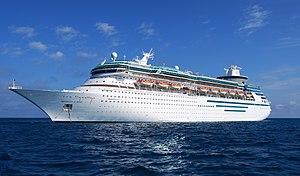
Le Sovereign of the Seas est le premier d'une série de trois paquebots identiques construit par les Chantiers de l'Atlantique à Saint-Nazaire pour le compte de Royal Caribbean International et sous les couleurs de Royal Caribbean Cruise Line, sous pavillon norvégien. Il est démantelé en 2020 en Turquie, au côté de son sister-ship Monarch of the Seas, après près de 32 ans de carrière.